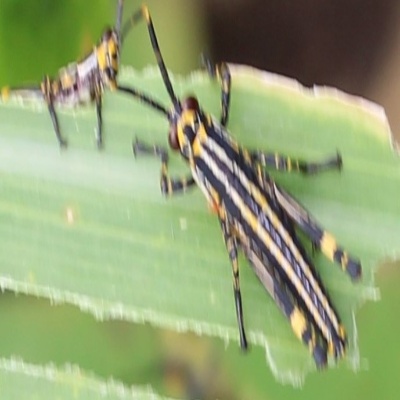
Crop: Maize
Condition: grasshoper